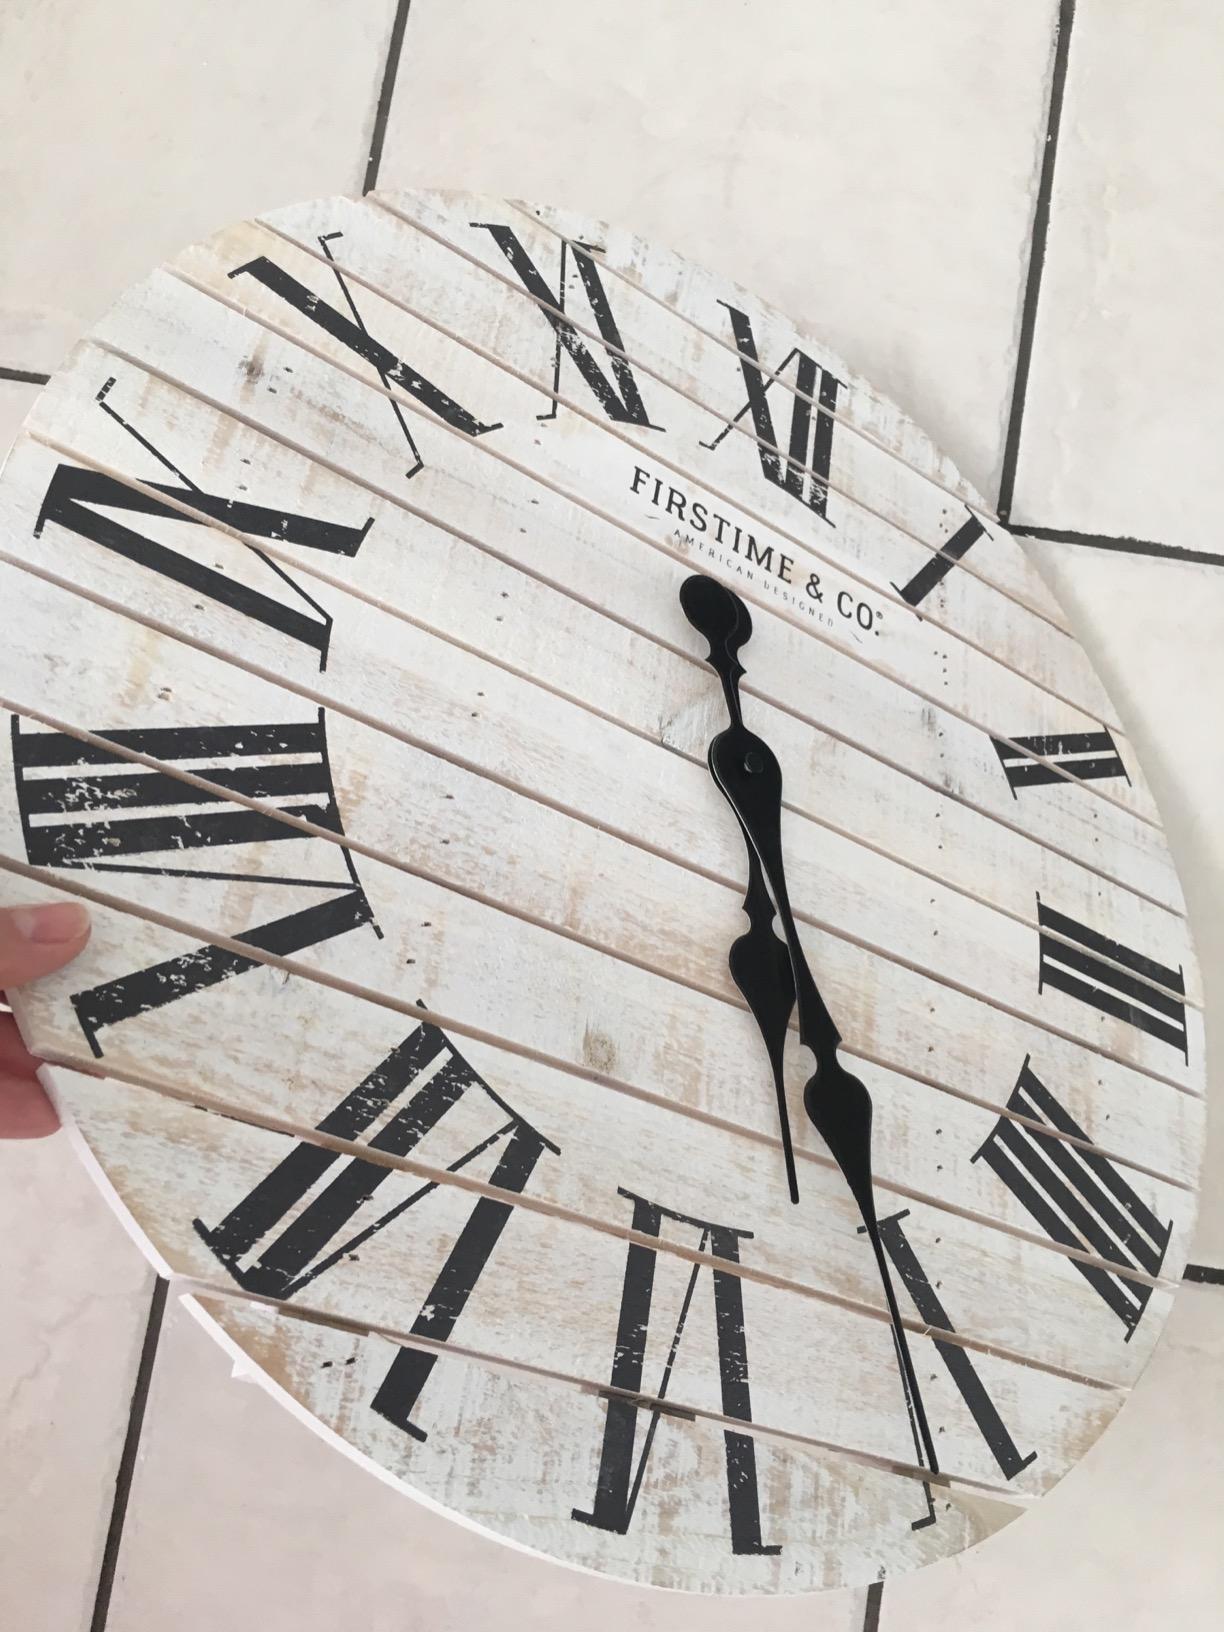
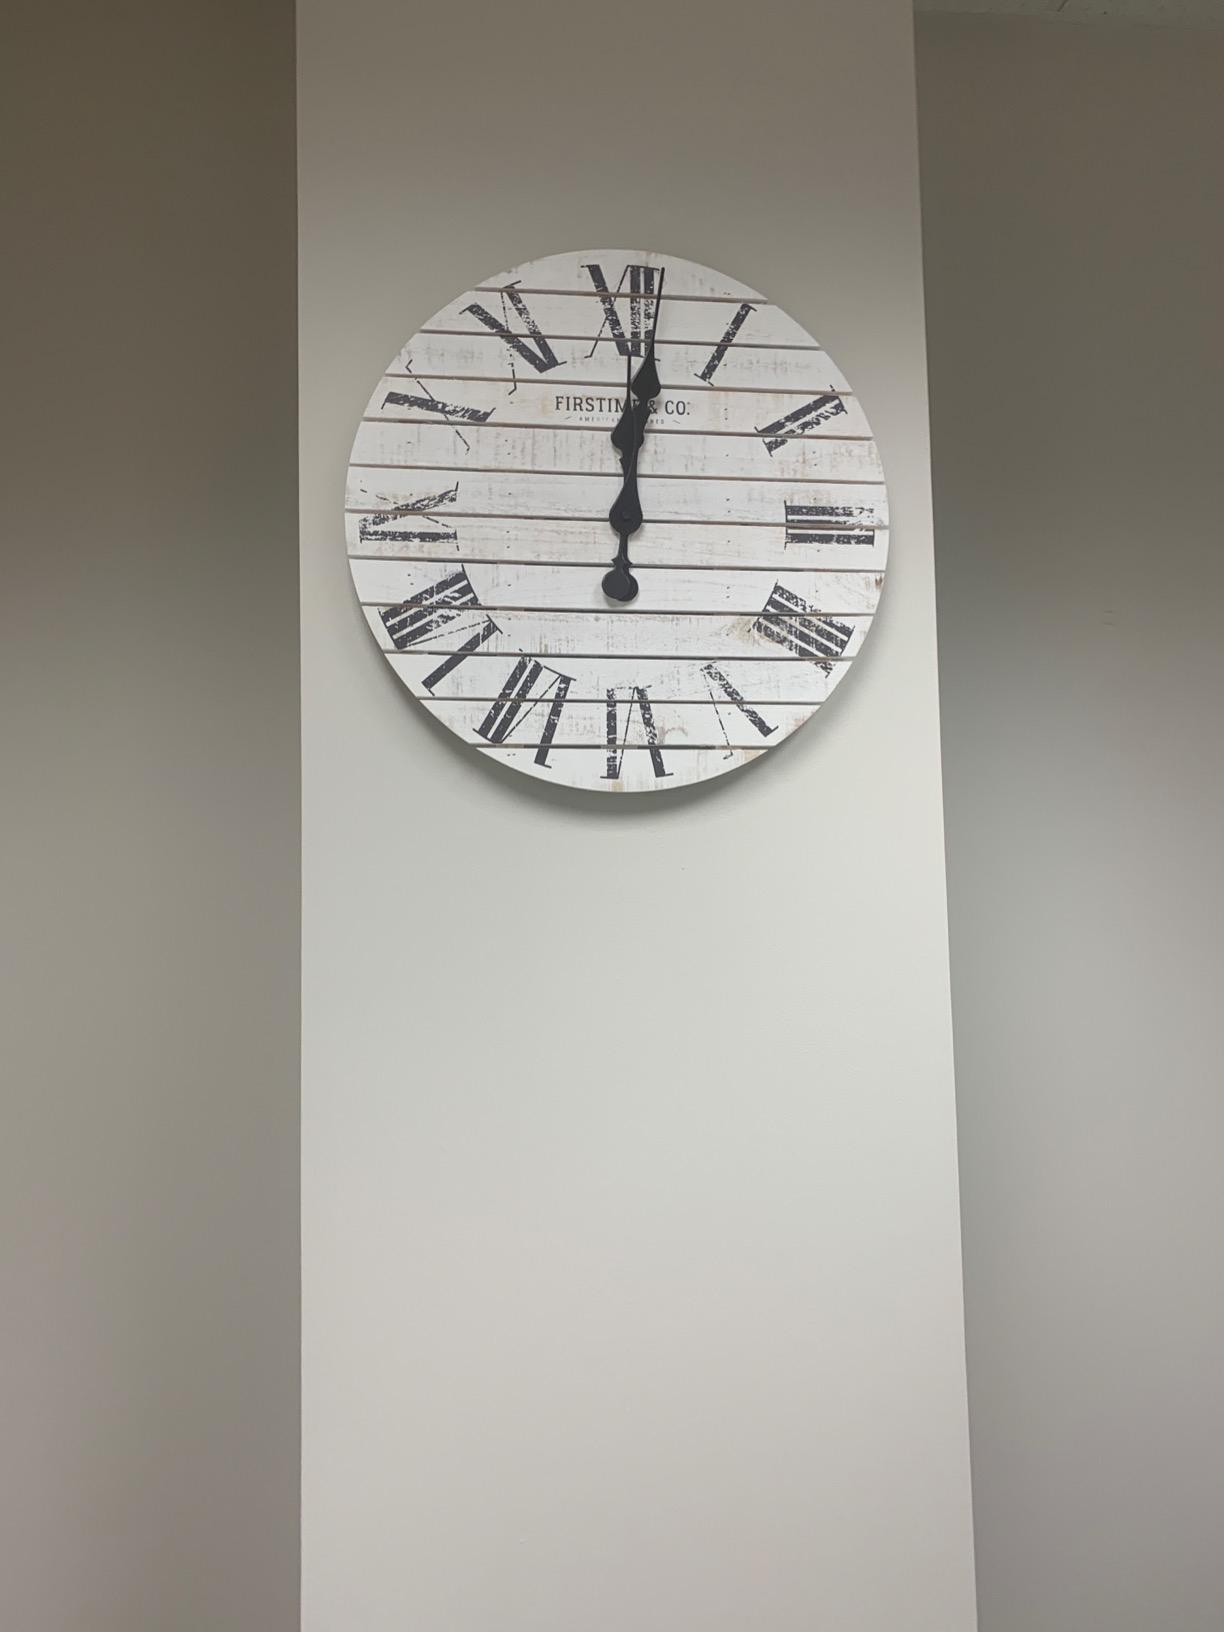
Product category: clock
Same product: yes